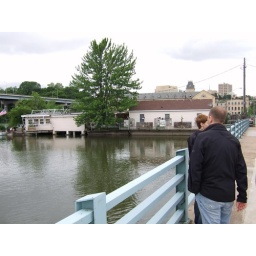
Machine house in the water